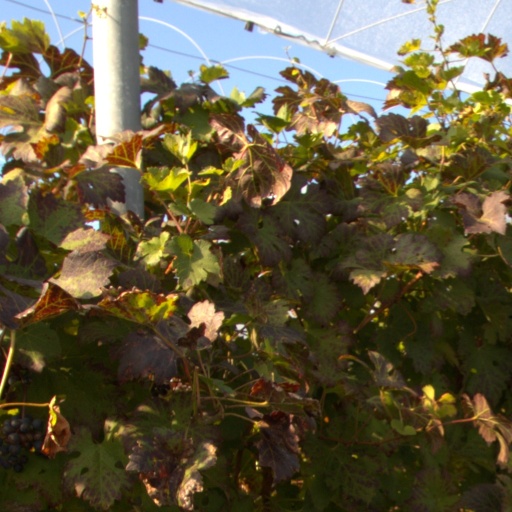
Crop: grape